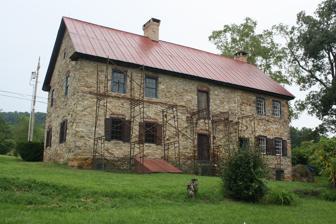
Building: Keim Homestead
Country: United States of America
Year built: 1750
Historic house in Pennsylvania, United States United States historic place Keim Homestead U.S. National Register of Historic Places U.S. National Historic Landmark Keim Homestead. August 2013. Show map of Pennsylvania Show map of the United States Location West of Lobachsville, Pike Township, Pennsylvania Coordinates 40°24′41″N 75°44′54″W / 40.41136°N 75.74835°W / 40.41136; -75.74835 Area 20 acres (8.1 ha) Built 1750 ( 1750 ) Architect Keim, Johannes; Keim, Jacob Architectural style Germanic Influence NRHP reference No. 74001752 Significant dates Added to NRHP May 01, 1974 Designated NHL December 23, 2016 The Keim Homestead is a historic farm on Boyer Road in Pike Township , Berks County, Pennsylvania . It was built in 1753 for Jacob Keim and his wife Magdalena Hoch on land given to the couple by her father. Jacob was the son of Johannes Keim , who immigrated from Germany in 1689 and scouted the Pennsylvania countryside for land that was similar in richness to the soil from the Black Forest of Germany. He thought he found it and returned to Germany, married his wife, Katarina. They came to America in 1707. Keim originally built a log structure for his family's housing and later a stone home along Keim Road in Pike Township. The main section of the Jacob and Magdelena Keim house on Boyer Road was built in two phases and it is, "replete with early German construction features ... including[an] extremely original second floor Chevron door." The exterior building material (cladding) is limestone . The finishings and trimmings are mostly original to the house; relatively unusual in a home of this period. The Historic Preservation Trust of Berks County describes the house in this way: It is a two and a half story limestone structure. The building originally had a red clay tile roof but currently is covered by a standing metal seam roof. The walk-in fireplaces and much of the woodwork and hardware are intact. The foundation and walls are made of native limestone. It is a stove-room house with facades that have a balanced look and interiors illuminated by many windows. A stove-room house has a three room first floor plan that includes a kitchen on one side of a centrally located fireplace and a "stove" room or family space and a bedroom on the opposite side of this fireplace. The central stone chimney is capped by a brick section which protrudes the roof line. The original house block has segmented arches over all exterior openings. There have been subsequent additions to the house, especially porches in later centuries. The Hartman Cider Press was moved from its original location in Muhlenberg Township , 11 miles to the Keim Homestead in 1975. The Keim Homestead was listed on the National Register of Historic Places in 1974. It was designated a National Historic Landmark in 2016 as a nationally significant example of German colonial architecture. See also National Register of Historic Places listings in Berks County, Pennsylvania List of National Historic Landmarks in Pennsylvania References Wikimedia Commons has media related to Keim Homestead .